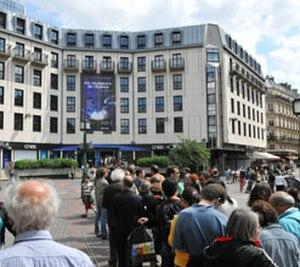
Observatoire de l'Espace du Cnes
Au sein du Centre national d’études spatiales, l’Observatoire de l’Espace est un laboratoire culturel qui a pour vocation de rendre l’Espace accessible au public par d’autres moyens que la vulgarisation scientifique. Il s’attache à montrer l’importance du domaine spatial dans les représentations et l’imaginaire collectif. Il ouvre les portes du CNES à des artistes de tous horizons pour leur faire découvrir les activités spatiales et faire naître des créations qu’il partage avec le public le plus large.